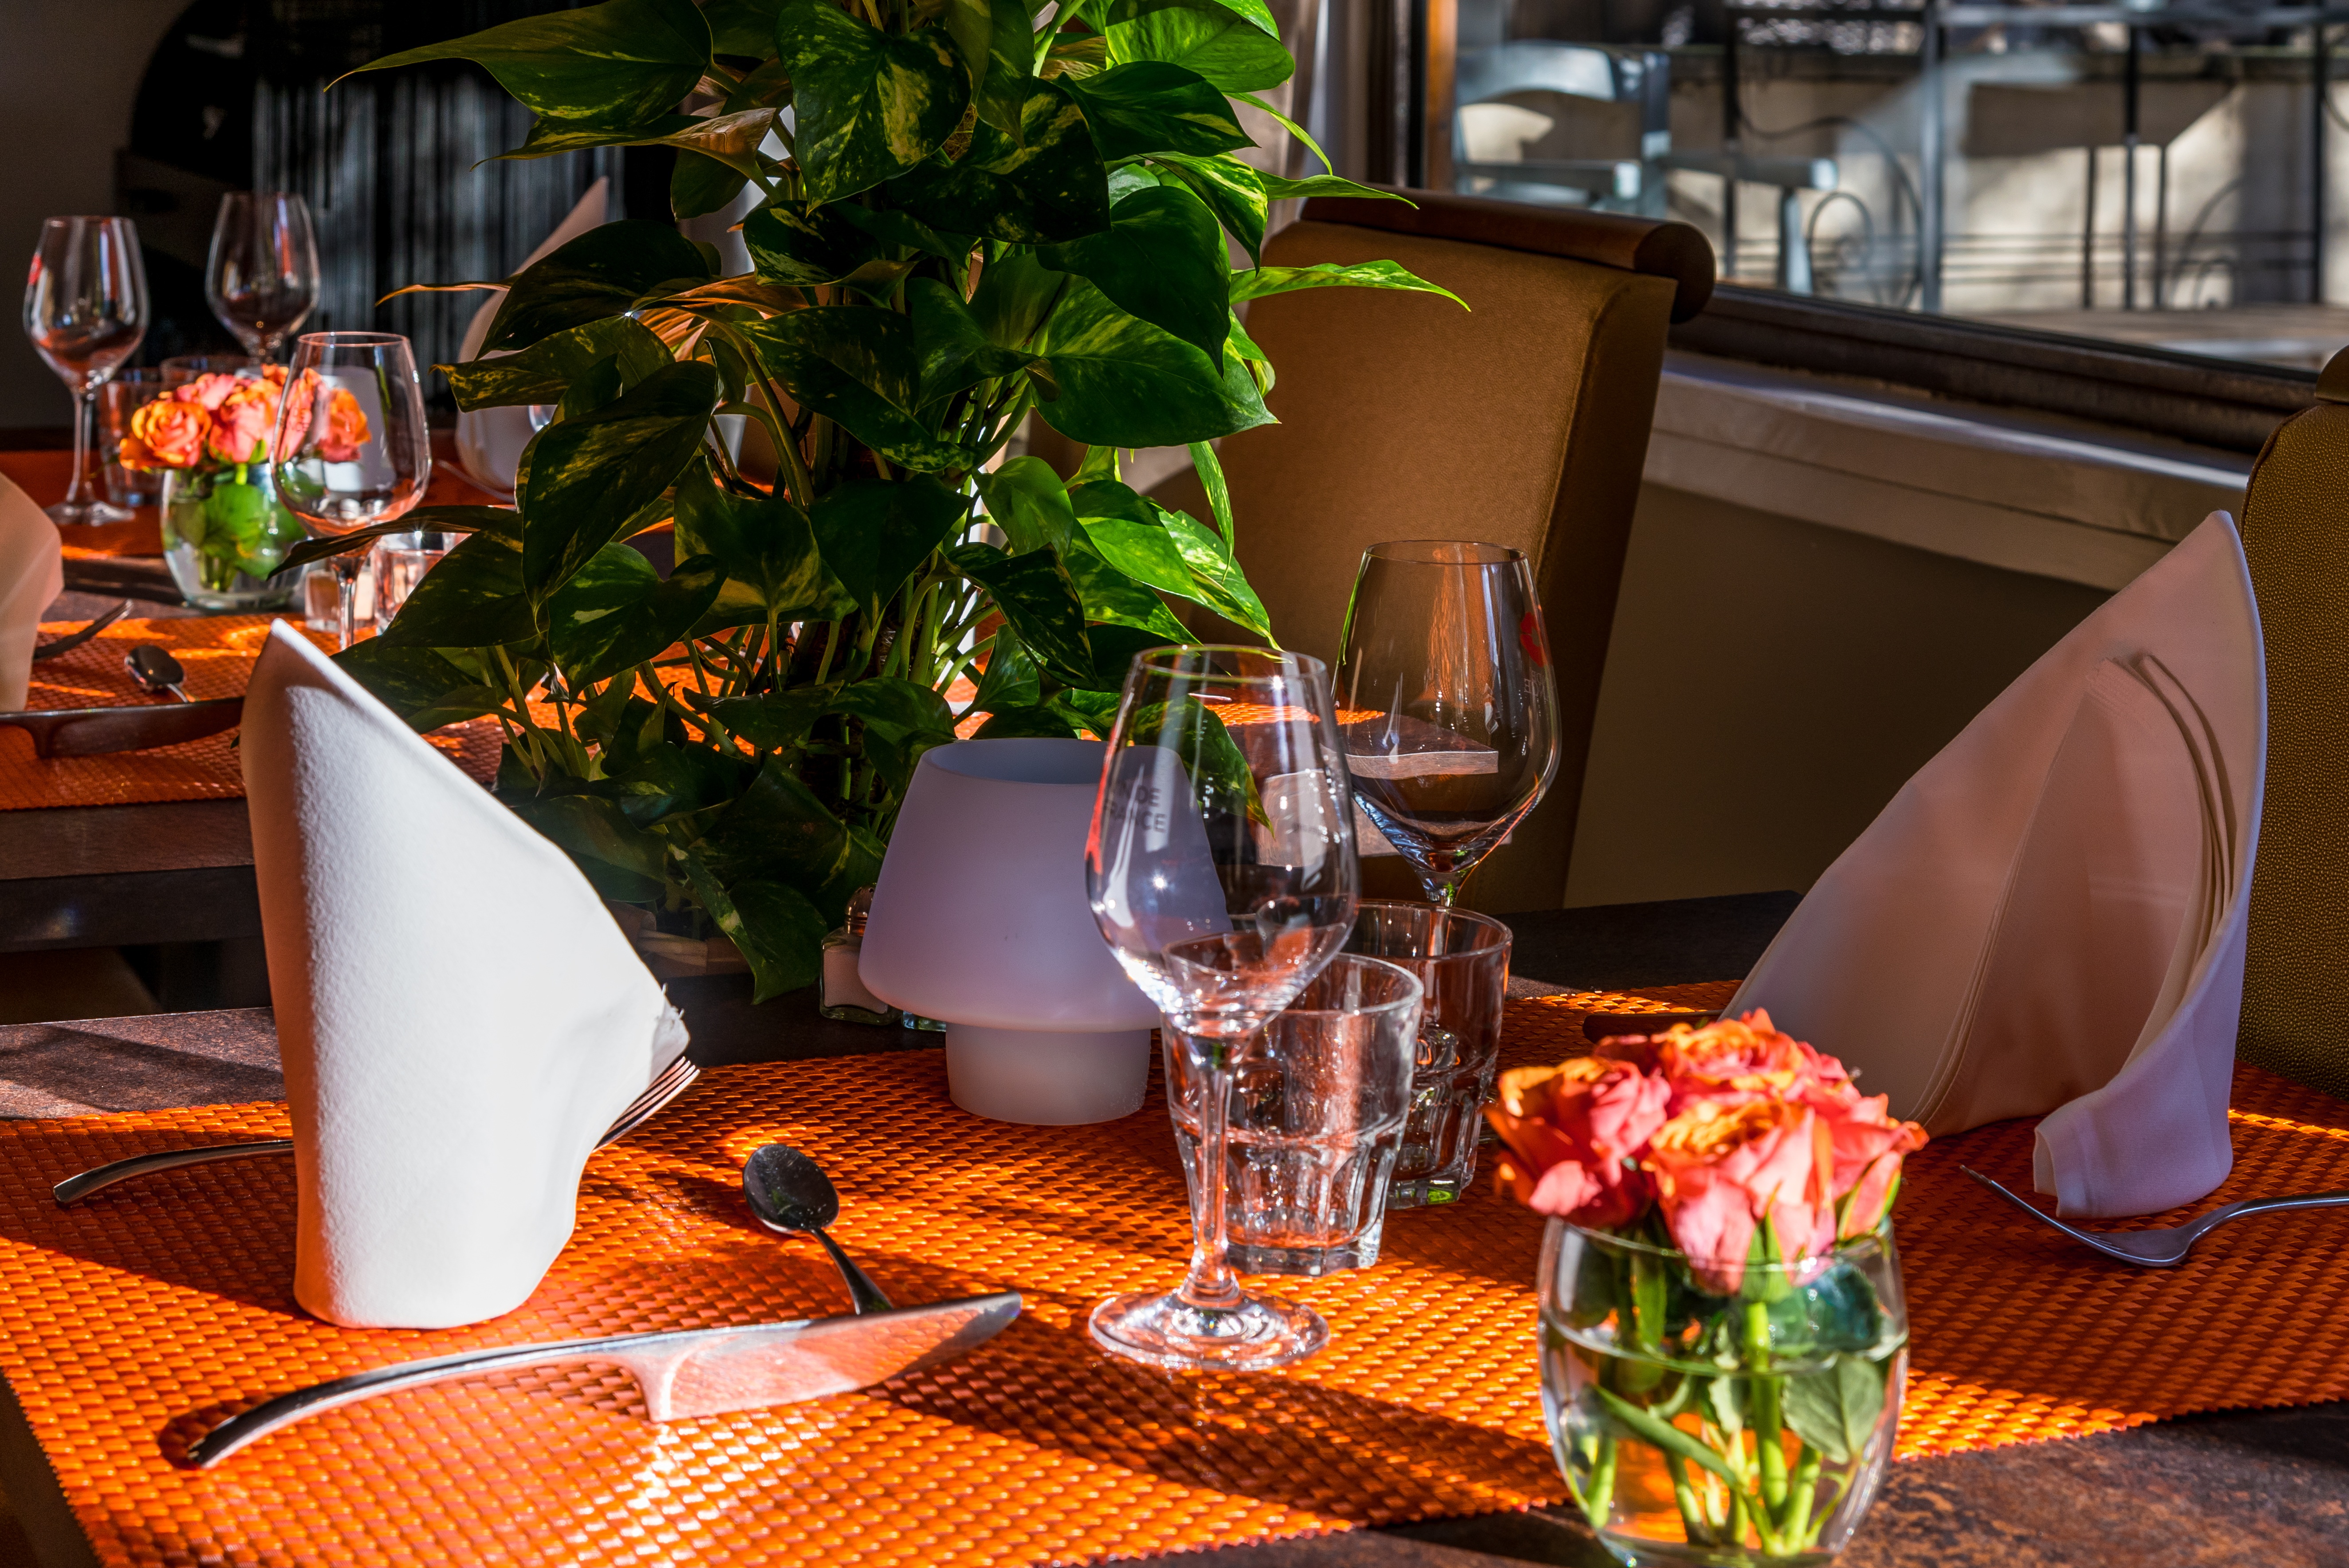
table, cutlery, plant, restaurant, meal, food, drink, furniture, tableware, towel, interior design, wine glass, glasses, restoration, brunch, knives, stemware